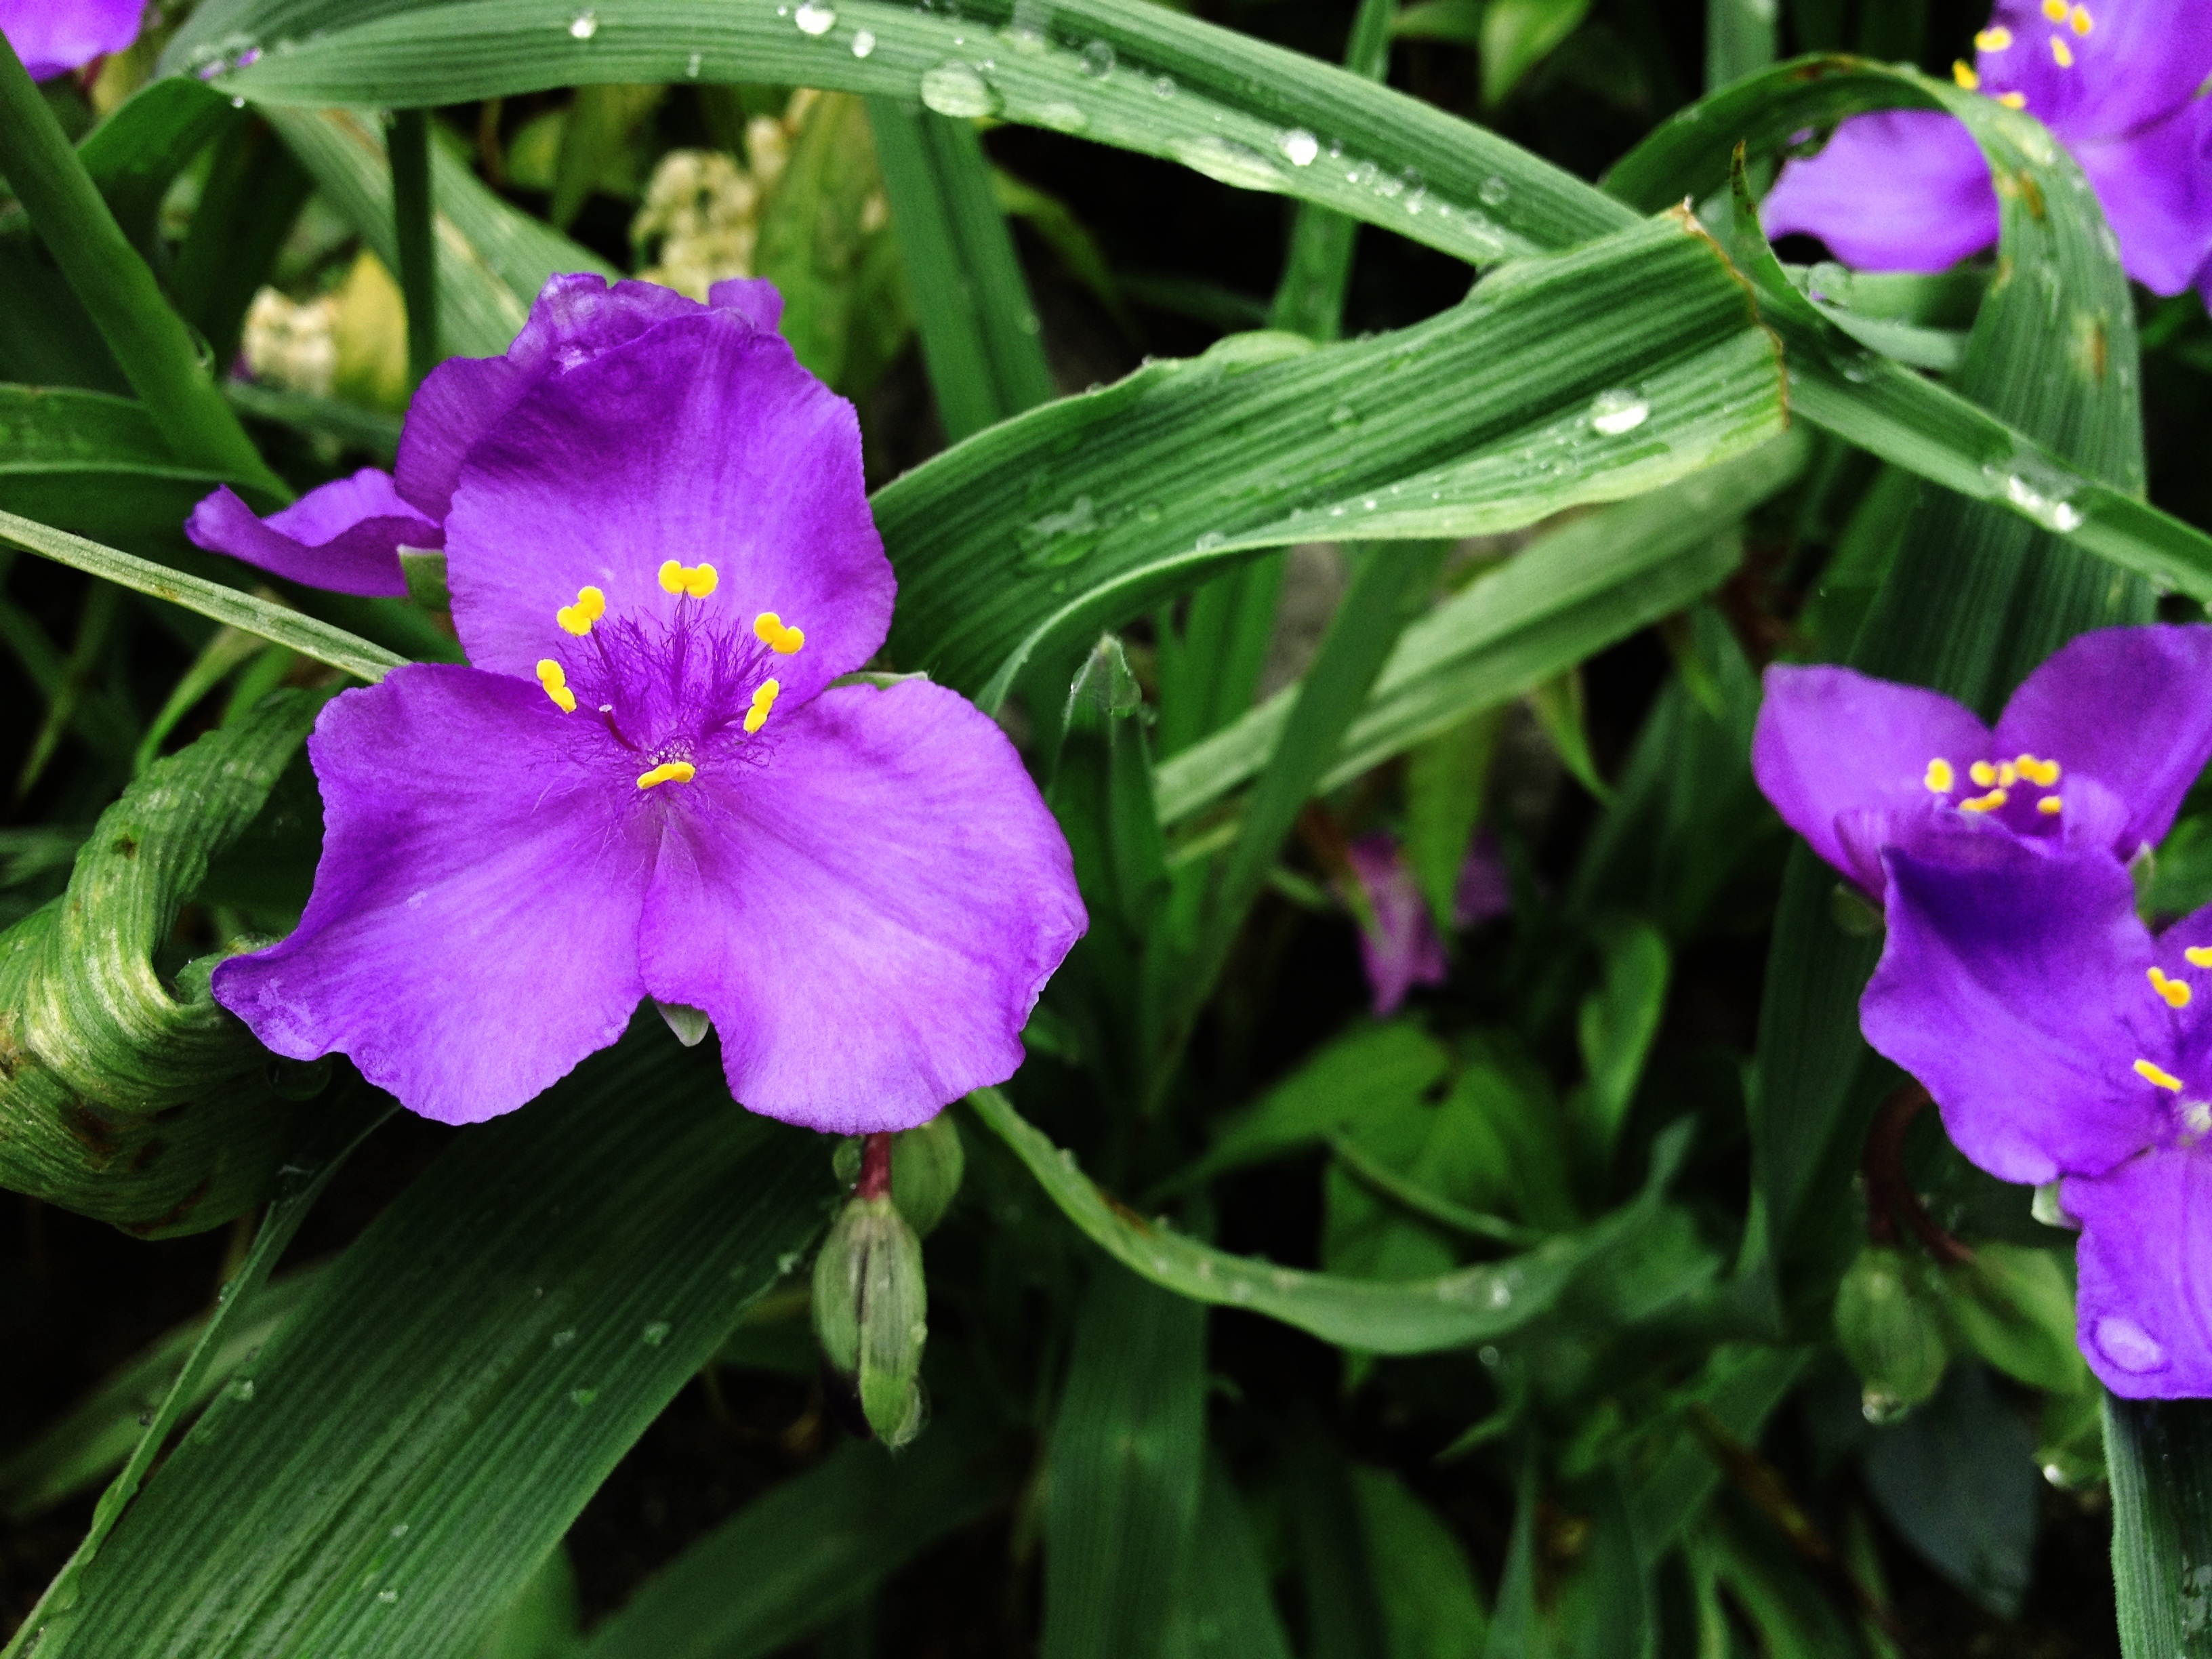
nature, blossom, plant, flower, purple, bloom, floral, spring, natural, botany, garden, flora, wildflower, purple flower, daylily, macro photography, flowering plant, annual plant, land plant, violet family, dayflower family